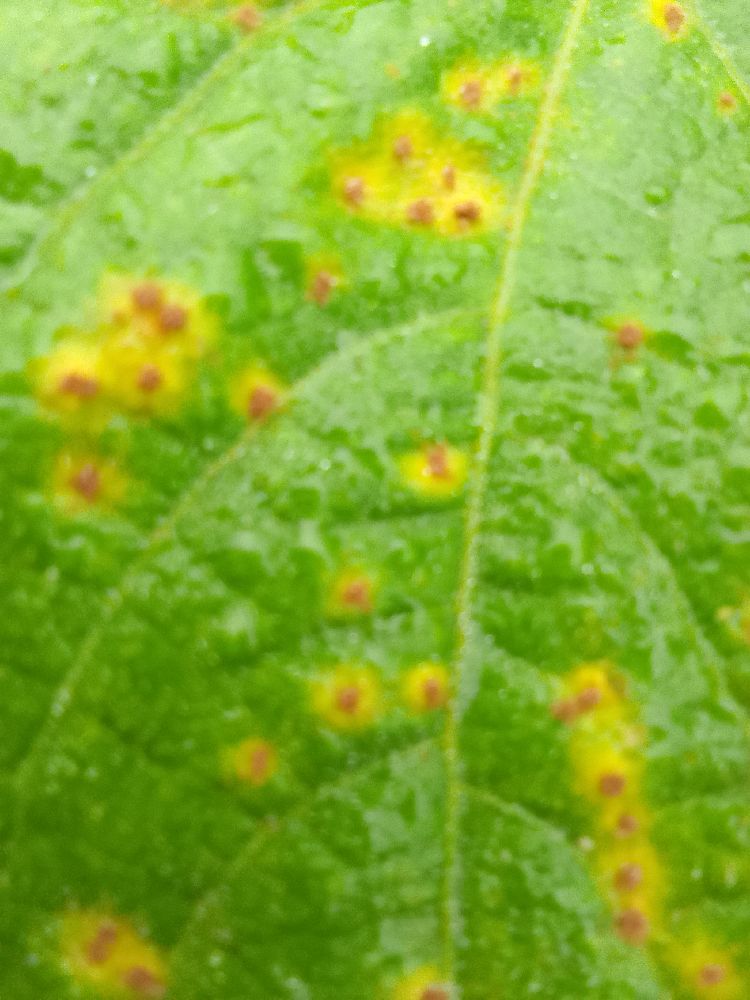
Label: rust